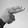
ASL letter: H